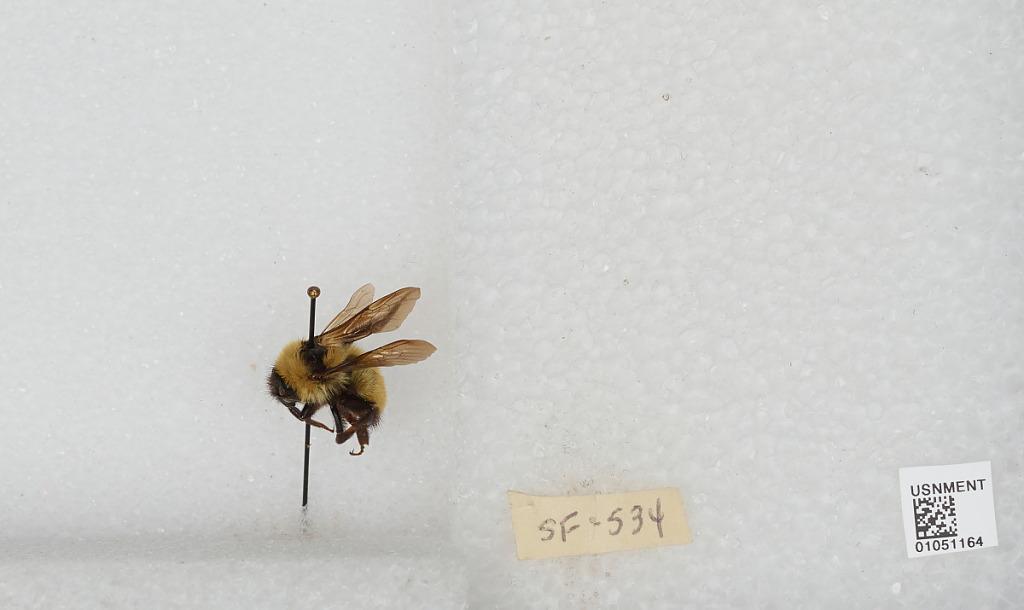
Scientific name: Bombus sp.